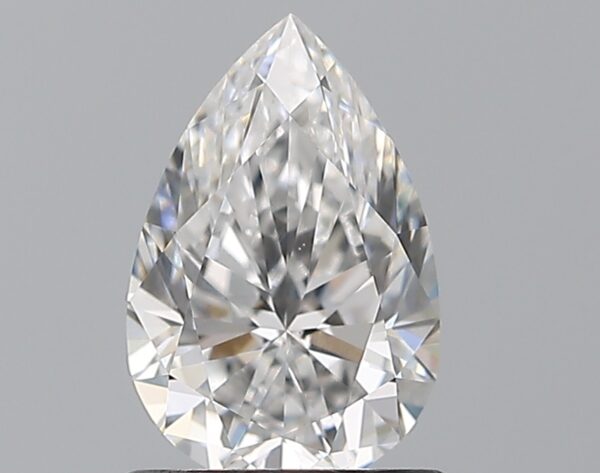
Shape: pear
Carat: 0.9
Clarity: VS1
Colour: D
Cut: EX
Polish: VG
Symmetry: VG
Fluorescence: ST
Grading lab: GIA
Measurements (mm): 8.12 x 5.35 x 3.38